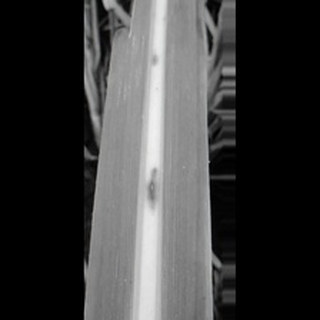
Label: sugarcane_red_rot